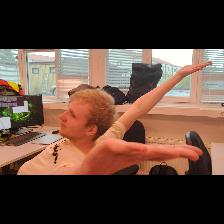
Label: Human